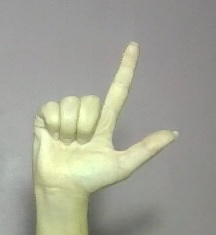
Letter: laam